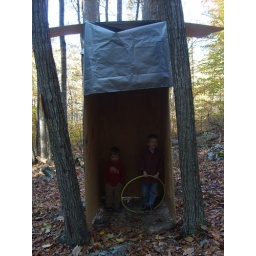
Shed my husband was in the middle of building to house all Camping Materials for the winter